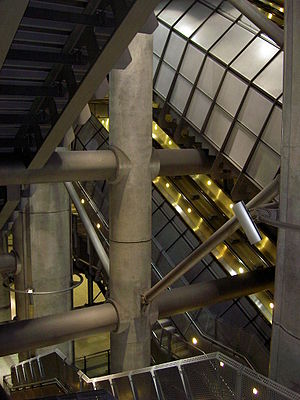
Westminster Station / Historie / Dybtliggende station
Rulletrapperne, der er stablet ovenpå hinanden, støttes af bærende søjler indenfor dybden af den dybtliggende station.
Westminster Station er en London Underground-station i City of Westminster. Den betjenes af Circle, District og Jubilee lines. På Circle og District lines er stationen mellem St. James's Park og Embankment og på Jubilee line er den mellem Green Park og Waterloo. Den er i takstzone 1. Stationen er beliggende på hjørnet af Bridge Street og Victoria Embankment og er tæt på Houses of Parliament, Westminster Abbey, Parliament Square, Whitehall, Westminster Bridge og London Eye. I nærheden er også Downing Street, The Cenotaph, Westminster Millennium Pier, Finansministeriet, Foreign and Commonwealth Office og Højesteret.